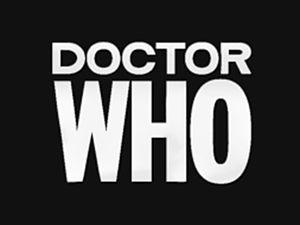
The Power of the Daleks est le trentième épisode de la première série de la série télévisée britannique de science-fiction Doctor Who, diffusé pour la première fois en six parties hebdomadaires du 5 novembre au 10 décembre 1966. Il s'agit du premier épisode mettant en scène le deuxième Docteur incarné par Patrick Troughton. Aucune partie complète de cet épisode n'ayant été retrouvée, il est considéré comme disparu.
The Rescue est le onzième épisode de la première série de la série télévisée britannique de science-fiction Doctor Who, diffusé pour la première fois en deux parties hebdomadaires le 2 janvier et le 9 janvier 1965. Écrit par le scénariste David Whitaker, cet épisode introduit le personnage de Vicki, jouée par l'actrice Maureen O'Brien.
Galaxy 4 est le dix-huitième épisode de la première série de la série télévisée britannique de science-fiction Doctor Who, diffusé pour la première fois en quatre parties hebdomadaires du 11 septembre au 2 octobre 1965. Écrit par le scénariste William Emms, cet épisode qui débute la troisième saison de la série a longtemps été considéré comme complètement disparu.
The Gunfighters est le vingt-cinquième épisode de la première série de la série télévisée britannique de science-fiction Doctor Who, diffusé pour la première fois en quatre parties hebdomadaires du 30 avril au 21 mai 1966.